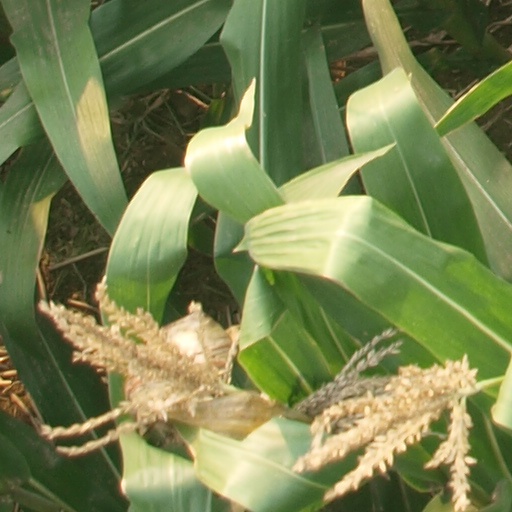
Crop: maize; corn